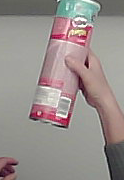
Product: pringles_original